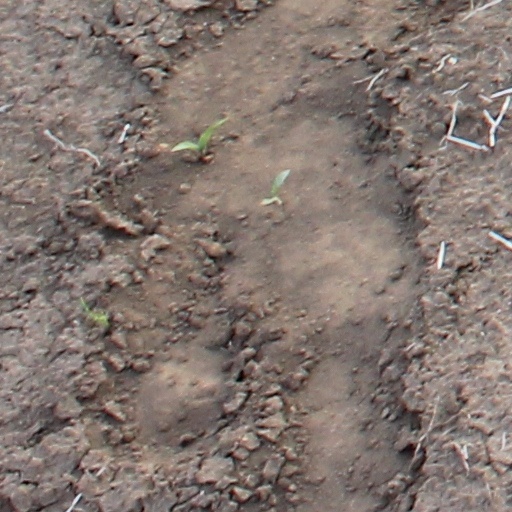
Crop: wheat